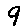
Label: 9